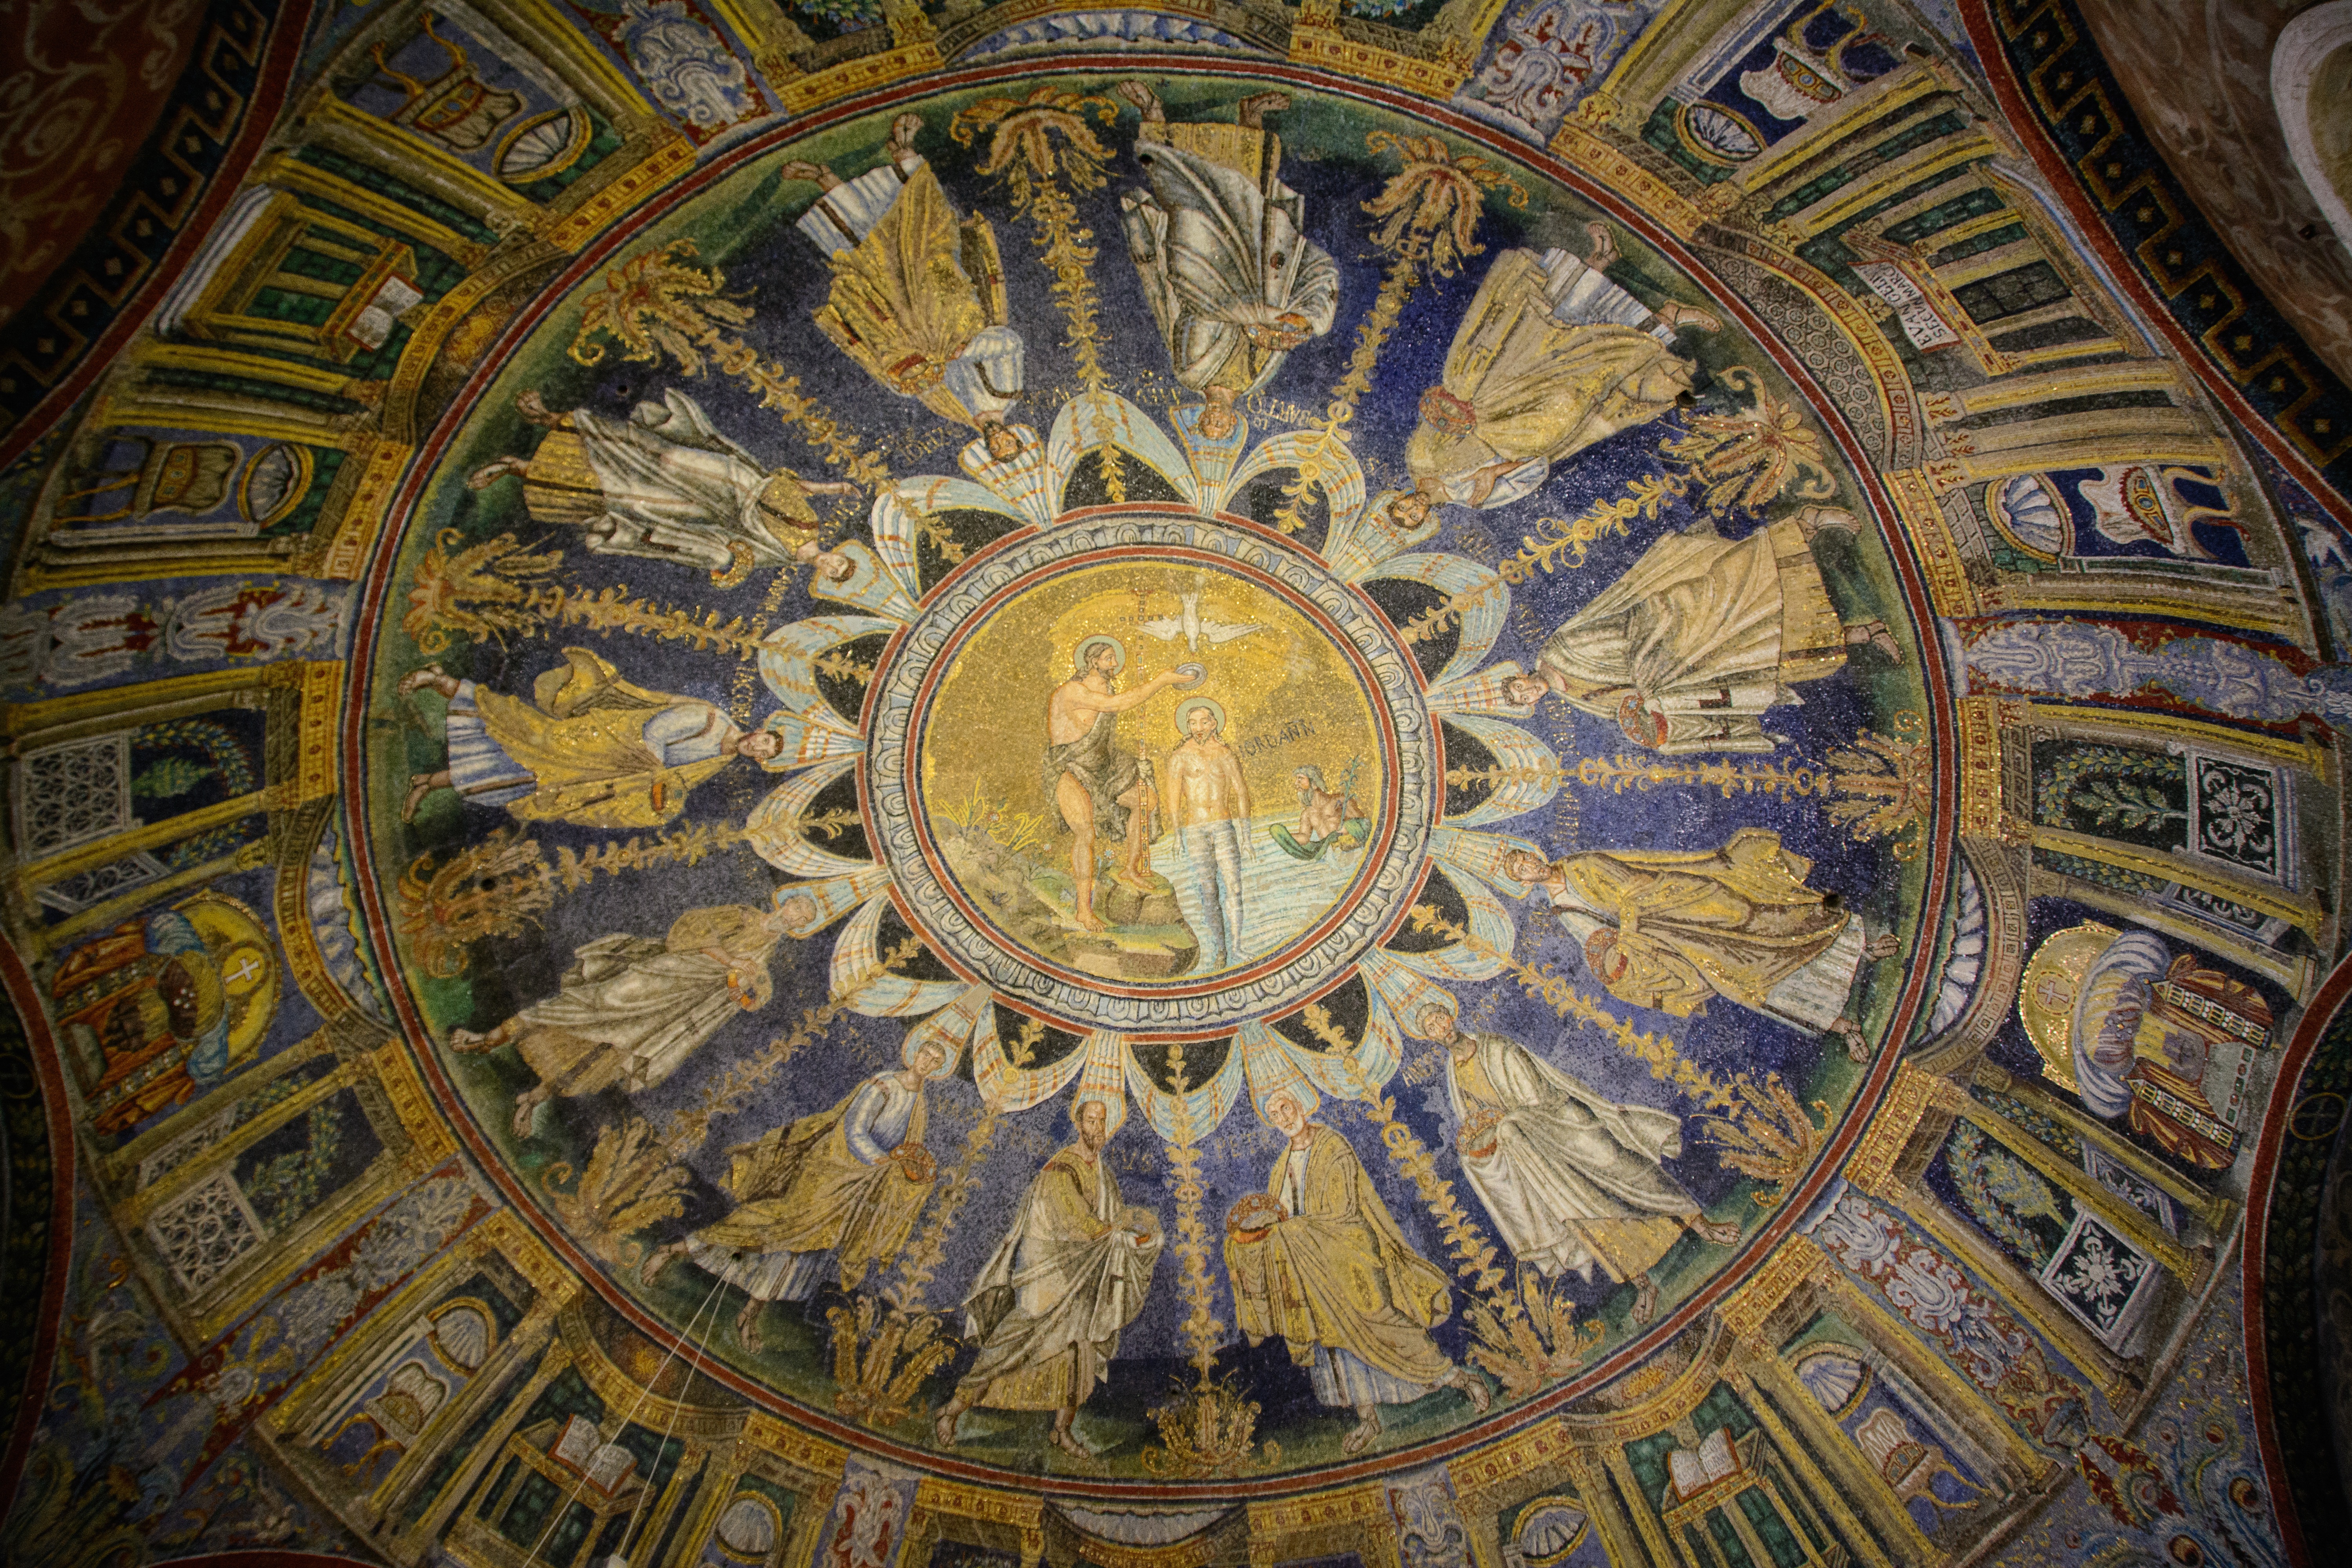
architecture, building, color, cathedral, blanket, place of worship, baptistery, art, symmetry, mosaic, vault, basilica, dome, ornaments, byzantine, ravenna, ancient rome, sacral, archaeological site, ancient history, byzantine architecture